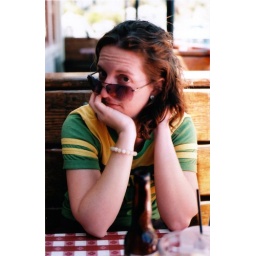
Relaxing at a pizza joint by the ocean after a full day of golf cart joy riding on Catalina.